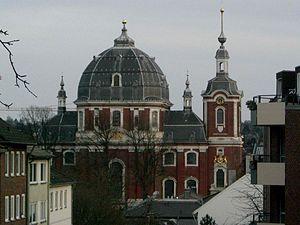
L’abbaye de Burtscheid, ou abbaye de Borcette, est une ancienne abbaye de l'ordre des Bénédictins devenue après 1220 un monastère cistercien de femmes. Elle était située en Allemagne à Burtscheid, près d'Aix-la-Chapelle, dans l'actuelle Rhénanie-du-Nord-Westphalie.